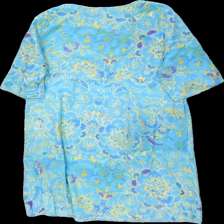
View: back
Type: Tunic
Category: Ladies
Brand: Missing
Colors: Multicolor, Turquoise, Yellow, Blue
Material: 100% cotton
Pattern: Floral print
Cut: Regular
Season: All
Damage: lite urtvättad
Price range: <50
Recommended usage: Reuse